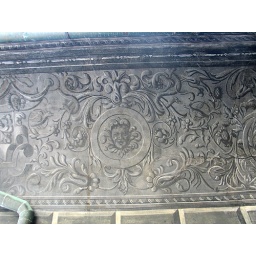
A wall in the castle